Role of serotonin in visual orientation processing

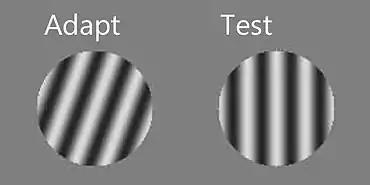
Example of the Tilt Aftereffect

Studies have consequently utilised the TAE to assess the degree of lateral inhibition that occurs from MDMA use. The results of these studies have found evidence to support the role that serotonin plays in visual orientation. This was evidenced through individuals who solely used MDMA reporting a greater magnitude of the TAE compared to drug naive controls. This increased magnitude showed that serotonin plays a role in lateral inhibition by potentially having a honing effect, meaning that orientation neurons become maximally excited to their preferred orientation, and less so to others. This additionally provides further evidence of the neurotoxicity of MDMA. This area of research, overall, has provided insights into the mechanisms of visual orientation processing and the effect that MDMA neurotoxicity has on this system. This furthers the understanding of both the role that serotonin has on the visual system and to what degree MDMA neurotoxicity affects the brain.